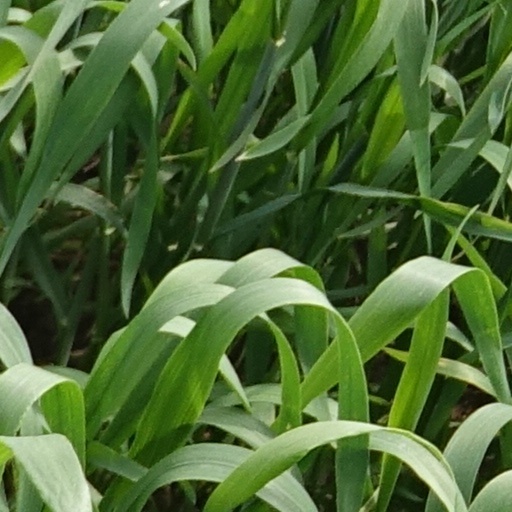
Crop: wheat